Manhattan, Kansas

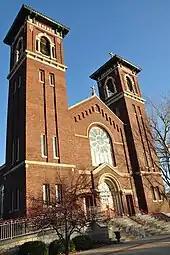
Seven Dolors Catholic Church, added to the U.S. Register of Historic Places in 1995

"The Manhattan Mercury" is the city's main newspaper, published six days a week. Other newspapers published in the city include: the alternative weekly "The Hype Weekly" which focuses on events, arts, and culture in the area; the weekly "Manhattan Free Press"; the agriculture-oriented "Grass & Grain"; and the K-State university newspaper, the "Kansas State Collegian". Manhattan has had at least one newspaper published for the town continuously since "The Kansas Express" published its first edition on May 21, 1859.